Ashland, Massachusetts

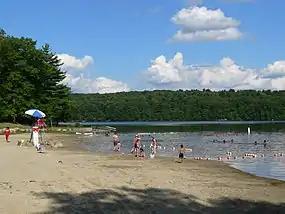
Beach at Ashland State Park

Built in 1832 by Captain John Stone to capitalize on the new Boston and Worcester Railroad, The Railroad House, later renamed John Stone's Inn, and now known as Stone's Public House, is located in the center of Ashland.